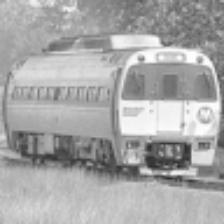
Label: NonHuman